Jalal Baba

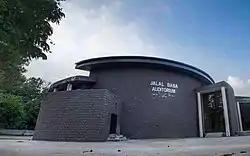
Jalal Baba Auditorium

In Abbottabad, Pakistan, there is a Jalal Baba Auditorium spanning an area of 8.75 acres, built with a cost of Rs 27.5 million, in recognition of his services to Pakistan. This auditorium has a seating capacity of 500 to 700 people.